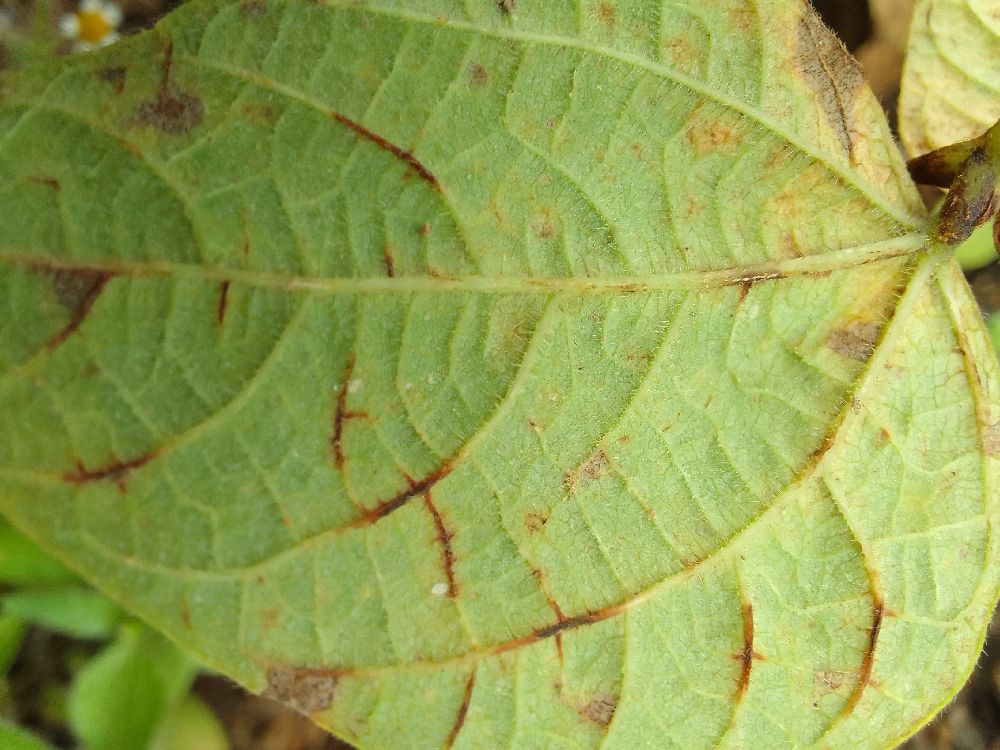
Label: anthracnose